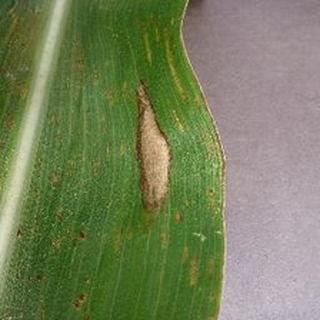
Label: corn_northern_leaf_blight